Karen S. Montgomery

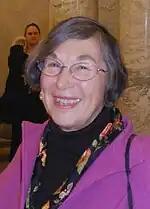
Montgomery in 2008

In 2000, the reapportionment of Maryland state legislative districts following the United States Census led to the creation of a new district in Montgomery County, Maryland, called District 14. Montgomery was one of twelve candidates in the Democratic primary election for the district's three house seats. She finished in second place and won the general election for the seat as well.